Casamassima

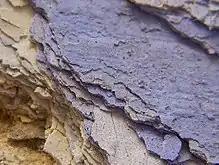
Casamassima, traces of blue

Baroque style building with an imposing bell tower, built between 1722 and 1758 in the central Piazza Aldo Moro. It is high above the street level and has a large churchyard, it has a single nave with numerous chapels inside. It houses the Confraternity of Purgatory and the statue of Our Lady of Carmine, patron saint of city.